Around the World in 80 Days (2021 film)

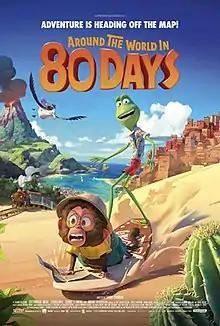
Poster

Around the World in 80 Days is a 2021 French-language animated adventure comedy film based on Jules Verne's 1873 novel of the same name. Directed by Samuel Tourneux (in his feature directorial debut) from a screenplay by Gerry Swallow and David Michel (who also acted as an executive producer), the film was produced by Cottonwood Media and distributed by StudioCanal. "Around the World in 80 Days" was released in France on 4 August 2021, and had a worldwide gross of $3.987 million. Grossing €3.7 million ($) from 762,917 admissions, it was the highest-grossing French-language film in foreign markets of 2021.